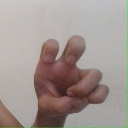
अक्षर: छ